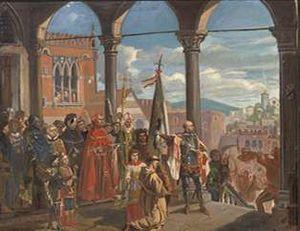
Léopold III dit le Juste, né le 1ᵉʳ novembre 1351 à Vienne et mort le 8 juillet 1386 à Sempach, est un prince de la maison de Habsbourg. Fils cadet du duc Albert II, il fut duc d'Autriche à partir de 1365, avec son frère aîné Albert III. Le 9 septembre 1379, les deux frères se partagent leurs possessions au traité de Neuberg : Léopold est désormais souverain de l'Autriche intérieure, ainsi que du Tyrol et des possessions souabes de l'Autriche antérieure jusqu'à sa mort.